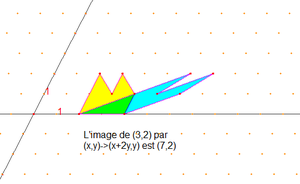
créé sous cabri
Une transvection est une transformation géométrique.